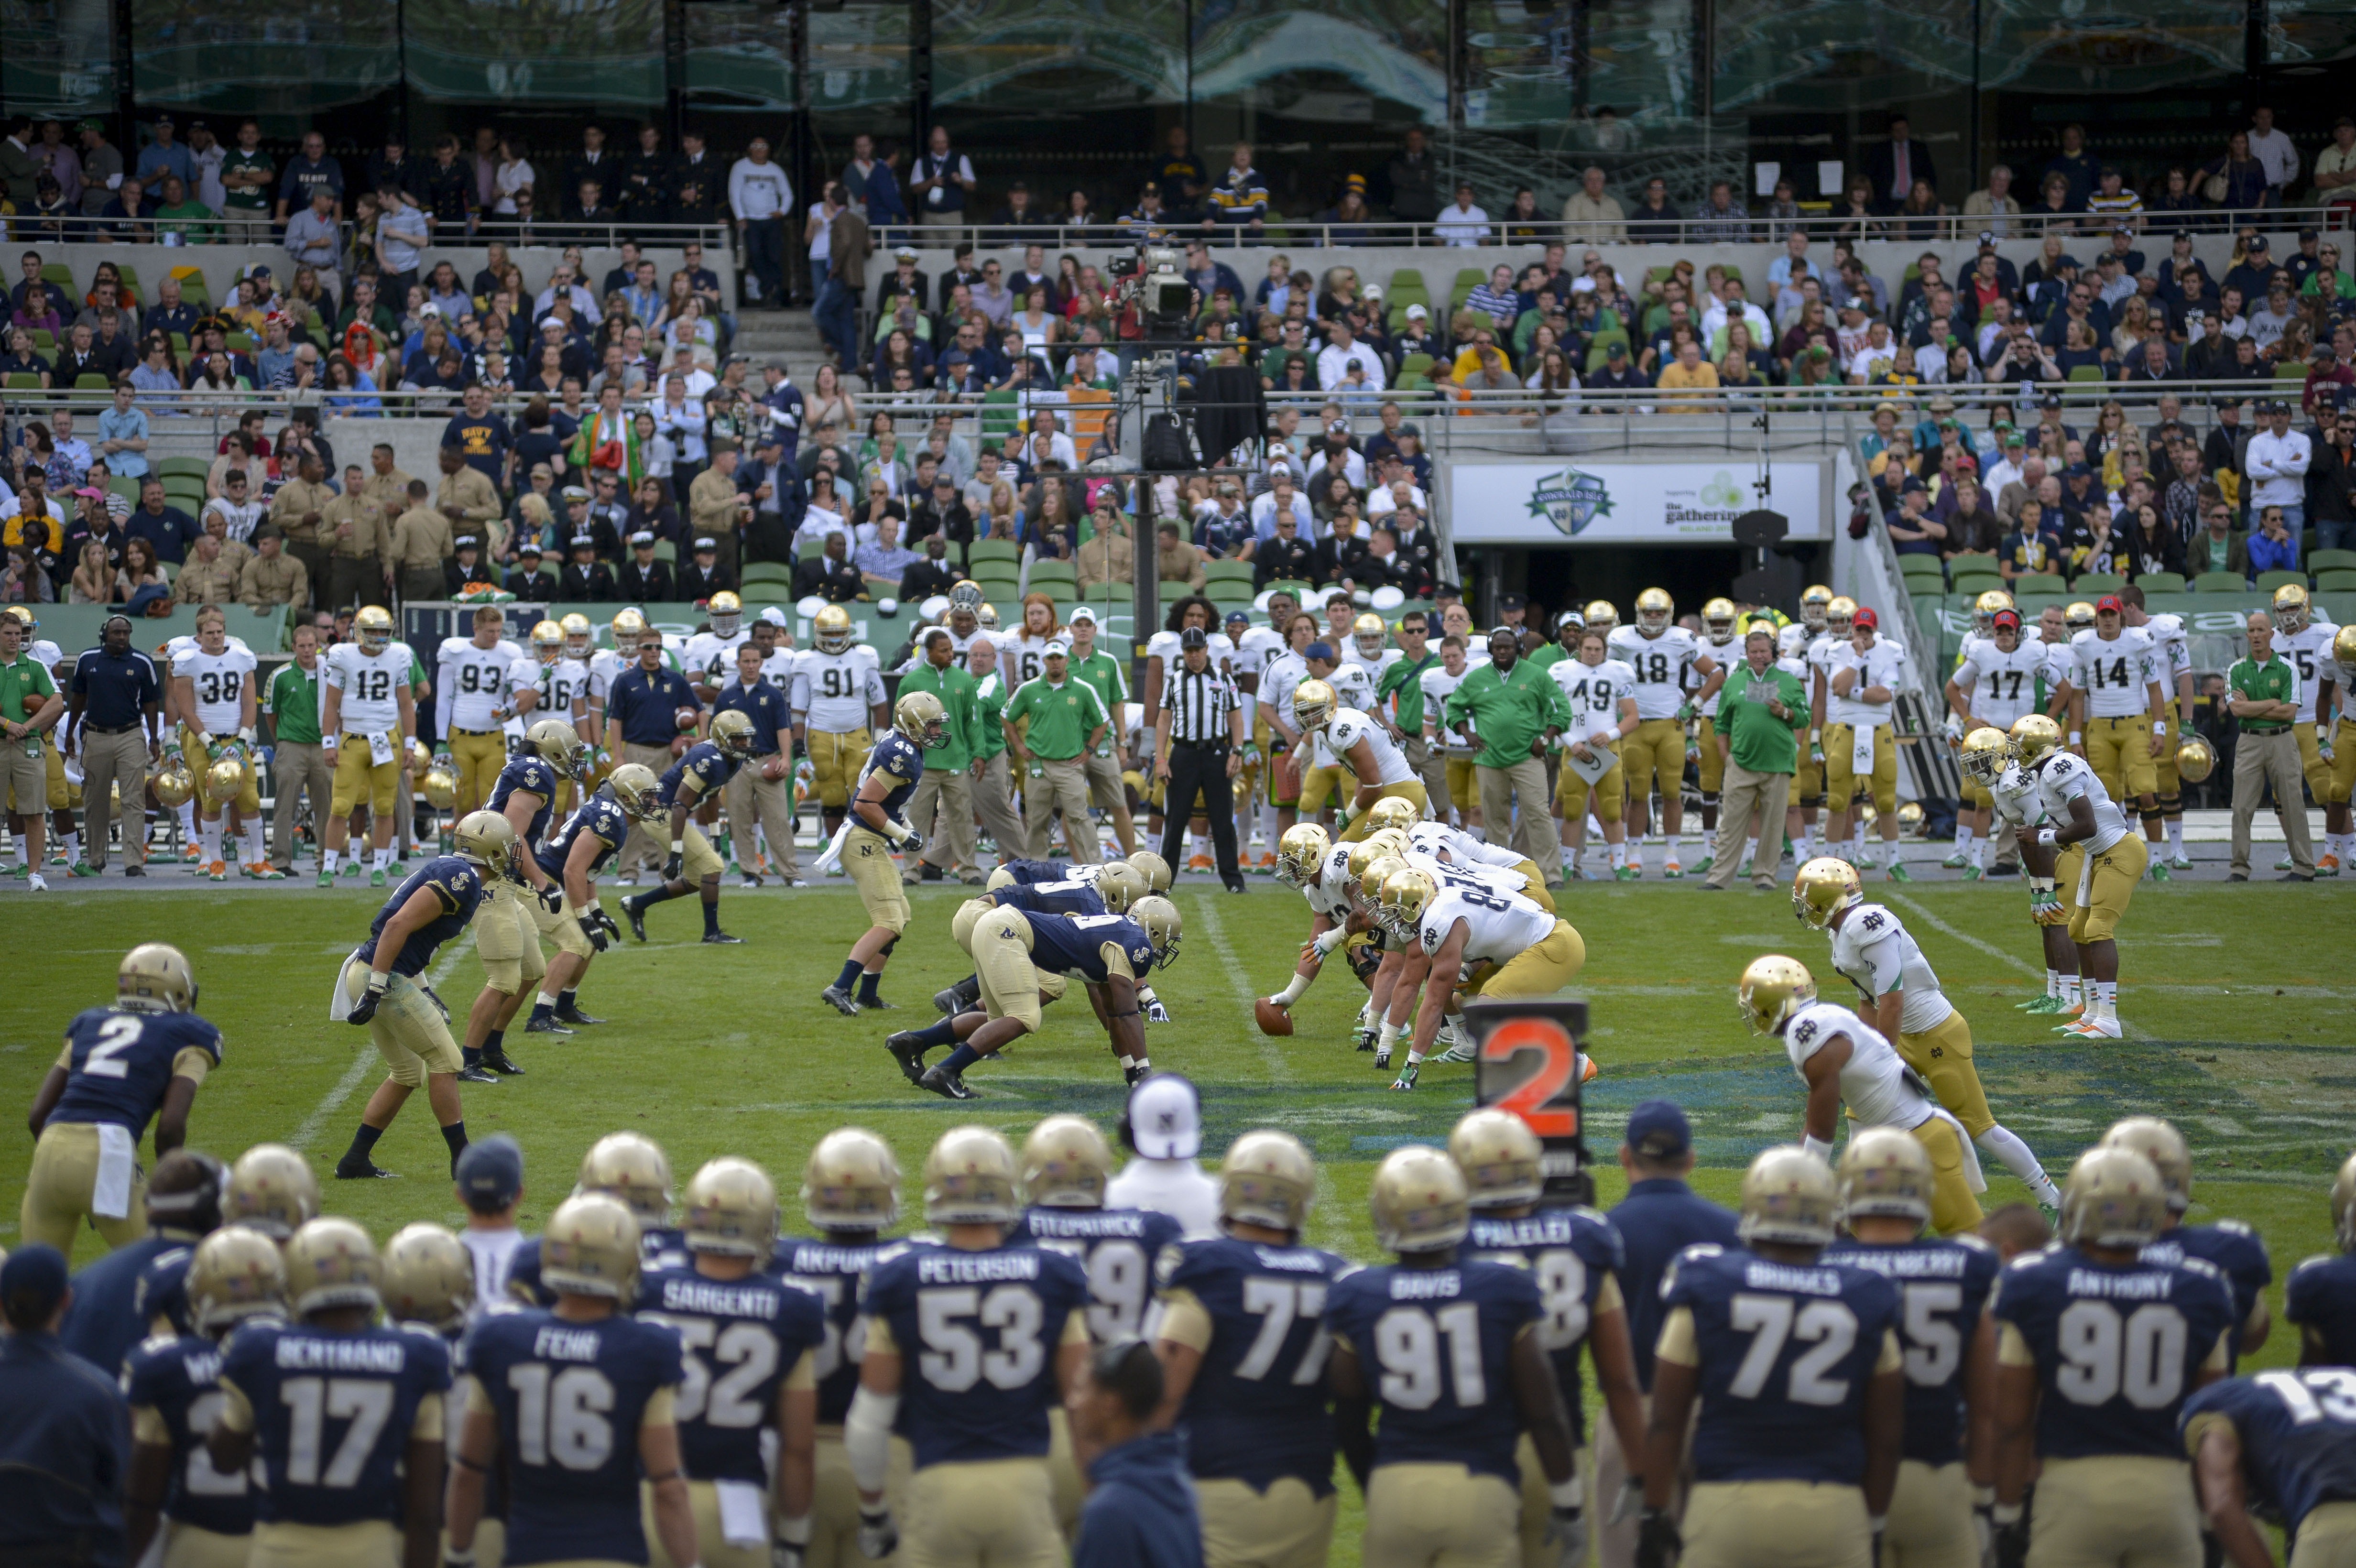
grass, structure, field, crowd, recreation, audience, football, stadium, player, turf, competition, outside, arena, american, team, american football, sports, ireland, championship, players, navy, games, college, tournament, spectators, dublin, fans, touchdown, teams, notre dame, ball game, team sport, canadian football, sport venue, competition event, arena football, gridiron football, multi sport event